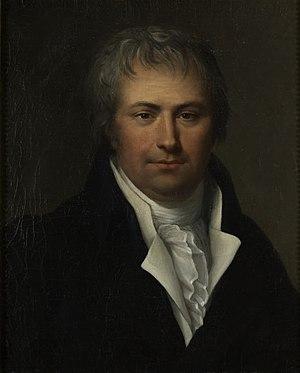
Claude Perier (1742-1801), banquier, industriel, fondateur de la Banque de France, député de l'Isère (1799)
Le musée de la Révolution française est un musée situé à Vizille en France et géré par le département de l'Isère. Inauguré le 13 juillet 1984 dans la perspective des commémorations du bicentenaire de la Révolution, il est hébergé dans le château où s'est tenue la réunion des états généraux du Dauphiné le 21 juillet 1788 et reste le seul musée au monde entièrement consacré à la période de la Révolution française.
Claude II Perier dit milord est un banquier et industriel français né à Grenoble le 28 mai 1742 et mort à Paris le 6 février 1801. Il est le fils de Jacques II Perier et de Marie-Élizabeth Dupuy. Il participe à la réunion des états généraux du Dauphiné qu'il accueille en son château de Vizille le 21 juillet 1788. Il est le rédacteur en 1800 des premiers statuts de la Banque de France.